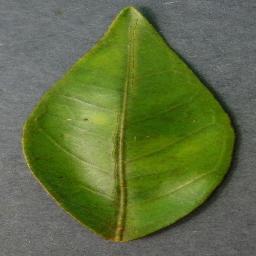
Label: Orange___Haunglongbing_(Citrus_greening)